Tanja von Lahnstein

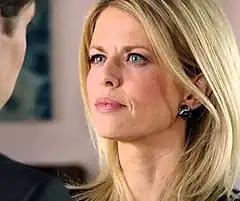
Miriam Lahnstein as Tanja von Lahnstein

Tanja von Lahnstein (née Wittkamp, formerly von Anstetten) is a fictional character from the German soap opera "Verbotene Liebe (Forbidden Love)" on Das Erste, portrayed by actress Miriam Lahnstein from 1995 to 1998, in 2001, and again from 2004 to 2015. Lahnstein reprised the role in the 2020–2021 TVNOW revival series, "".